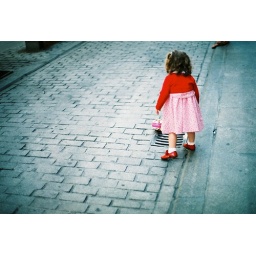
Dressed in her Sunday best, a girl chases a soccer ball down a street in Salamanca, Spain.